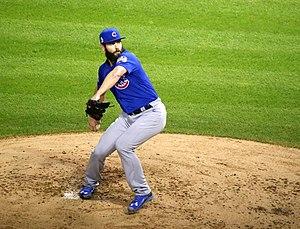
Jacob Joseph Arrieta est un lanceur droitier des Phillies de Philadelphie de la Ligue majeure de baseball.